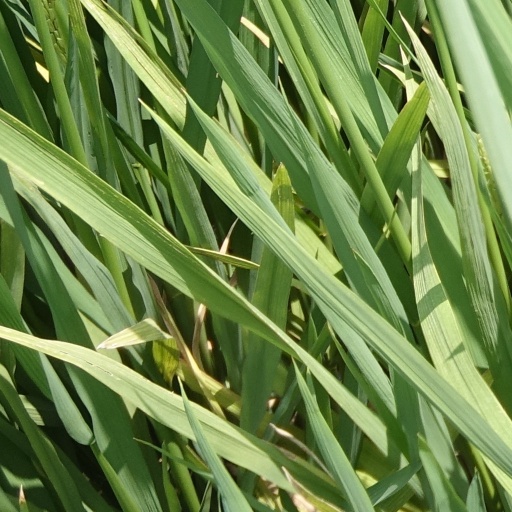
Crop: rice